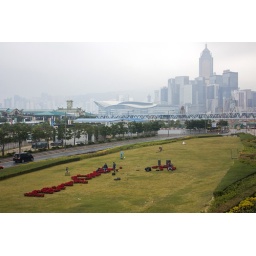
Writing out &amp;quot;Merry Christmas&amp;quot; in poinsettia for the benefit of people in the office tower above